Rotortec Cloud Dancer I

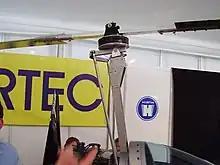
Cloud Dancer I rotor hub

The Cloud Dancer I features a single main rotor, a single-seat enclosed cockpit with a bubble canopy, tricycle landing gear with wheel pants and a twin cylinder, air-cooled Hirth two stroke engine mounted in pusher configuration. The twin-cylinder air-cooled in-line, two stroke, aircraft engine Hirth 3203 has also been employed.